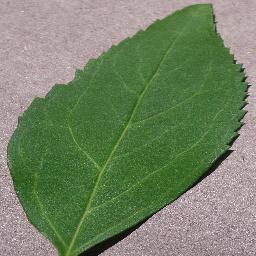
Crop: cherry
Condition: (including_sour)_healthy